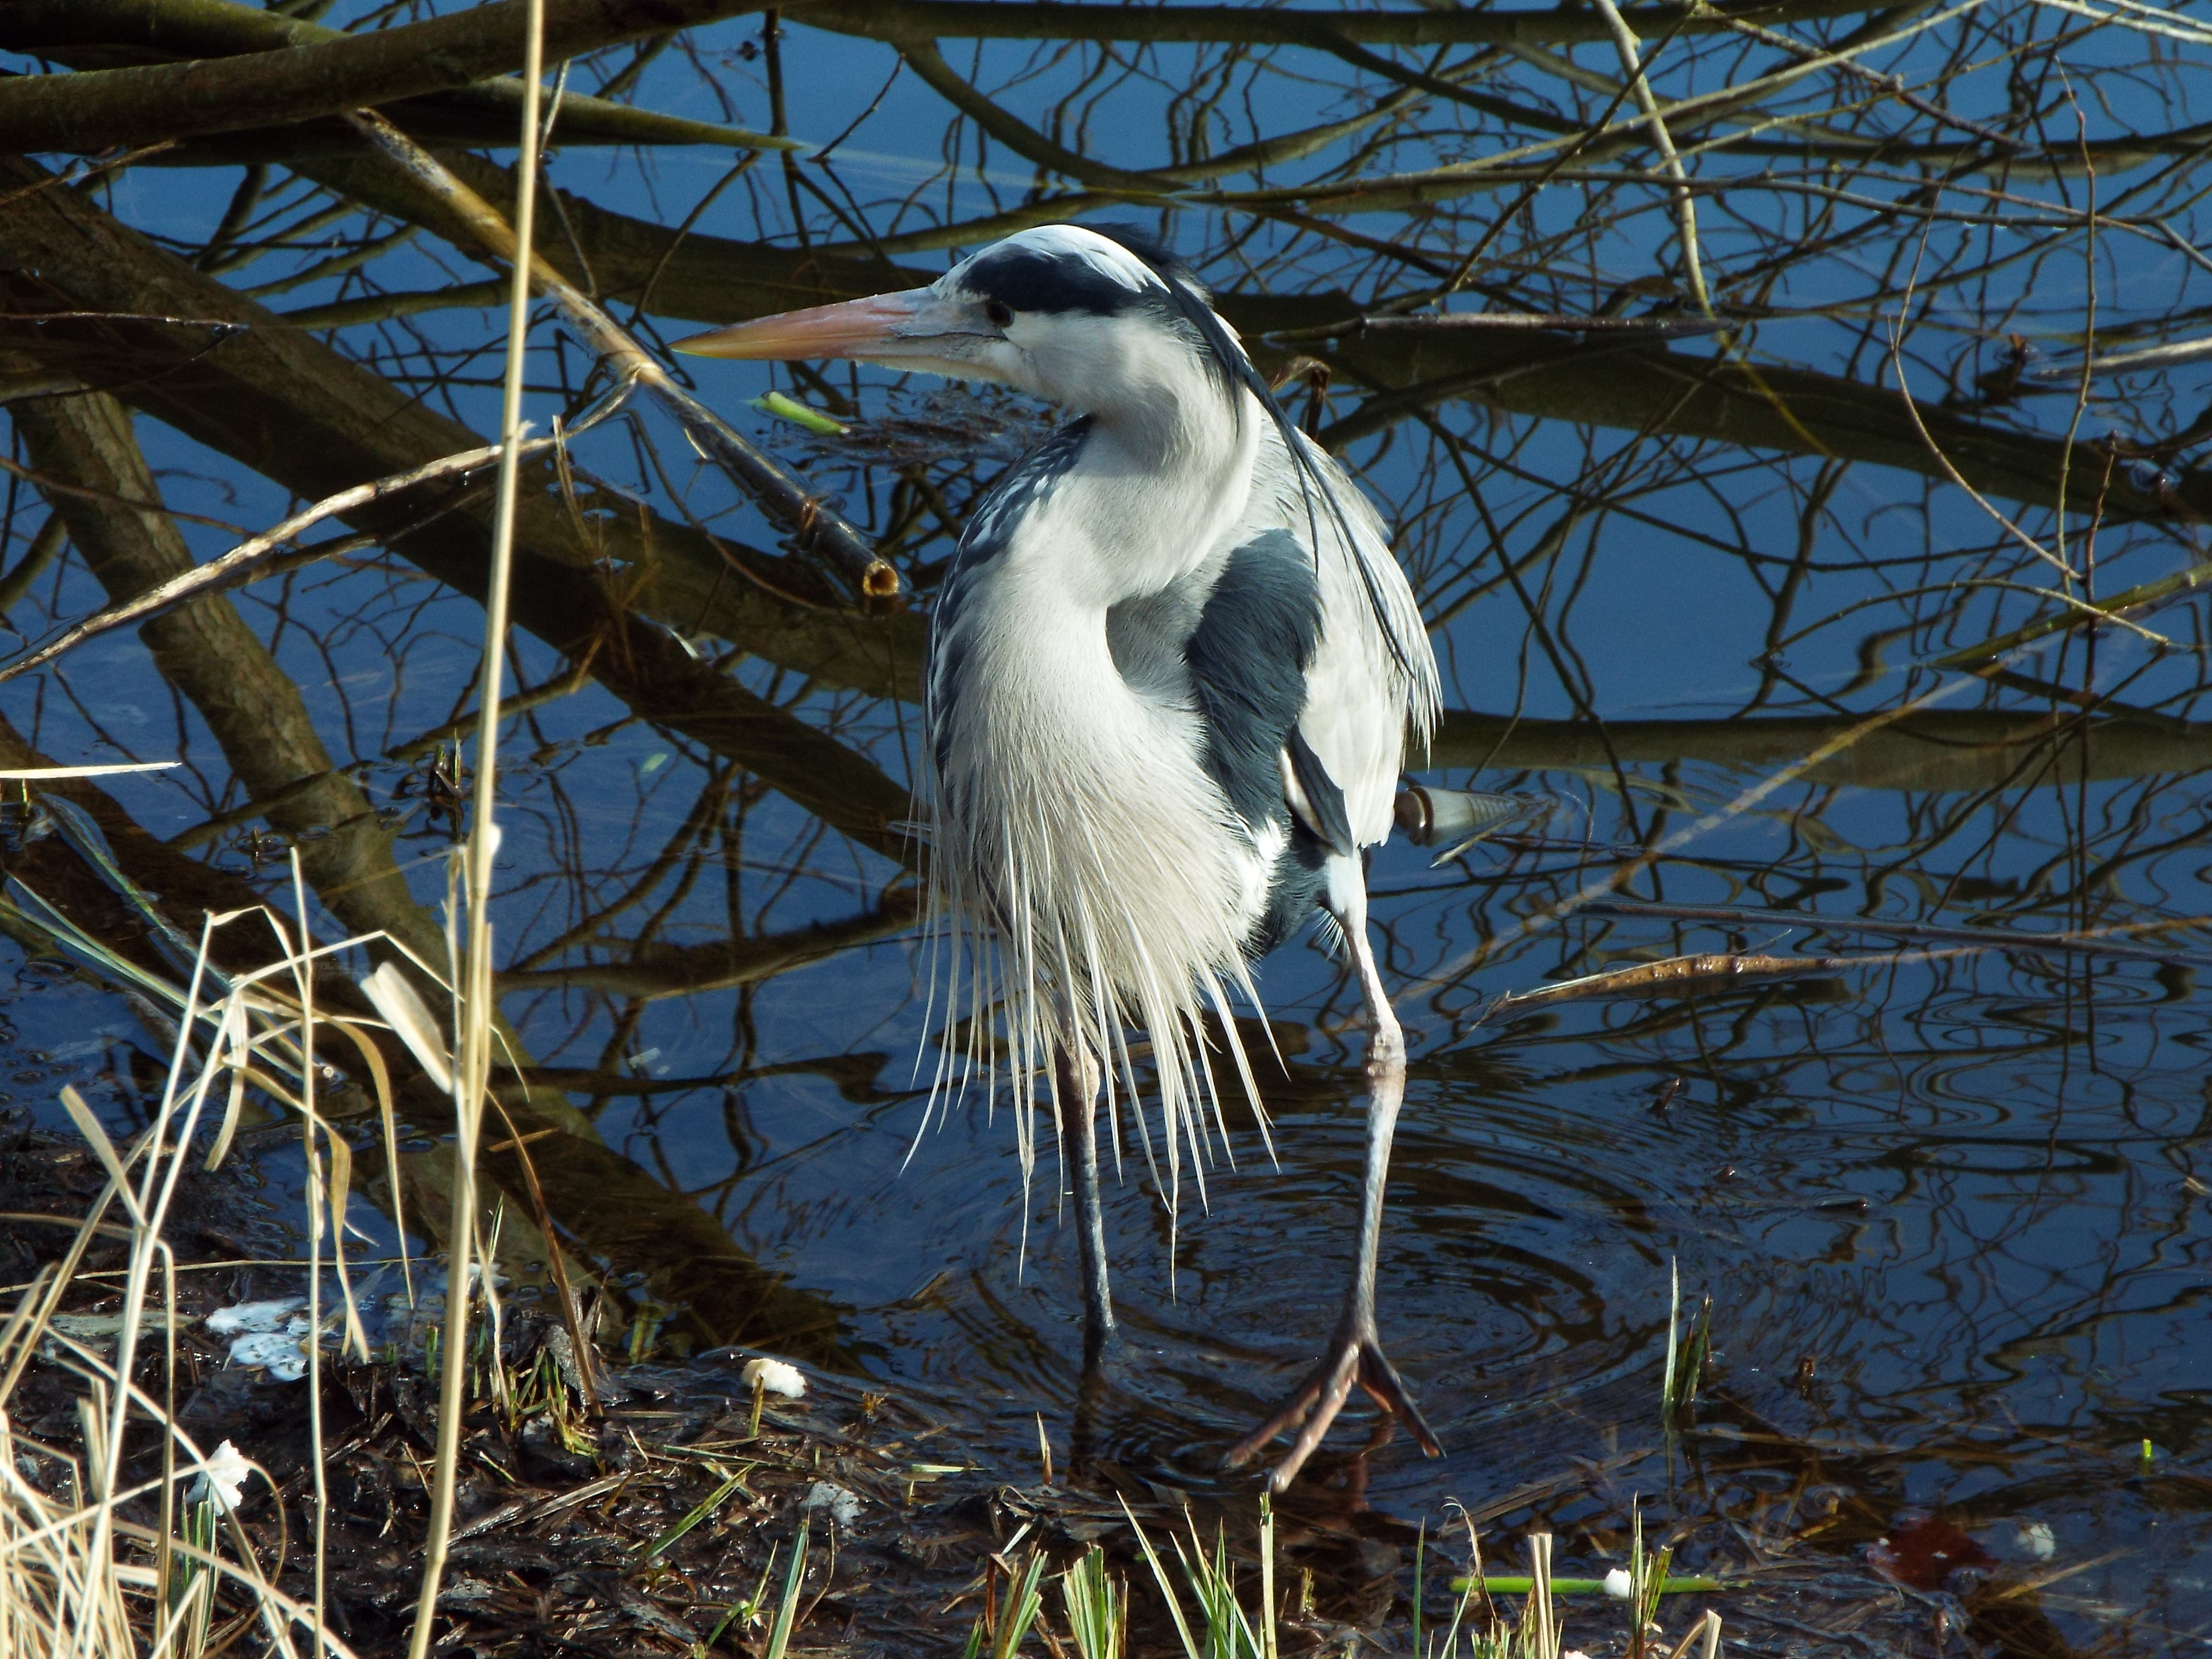
bird, wildlife, beak, fauna, stork, wetland, vertebrate, egret, heron, ciconiiformes